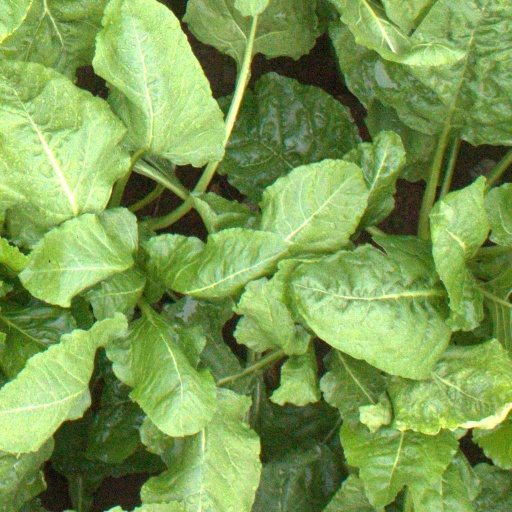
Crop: sugar beet